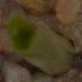
Label: maize